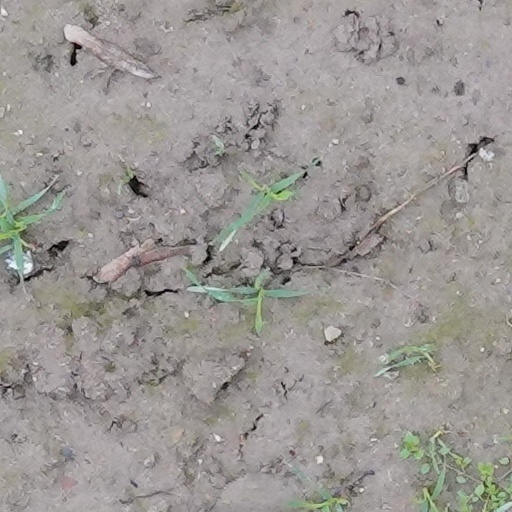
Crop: wheat